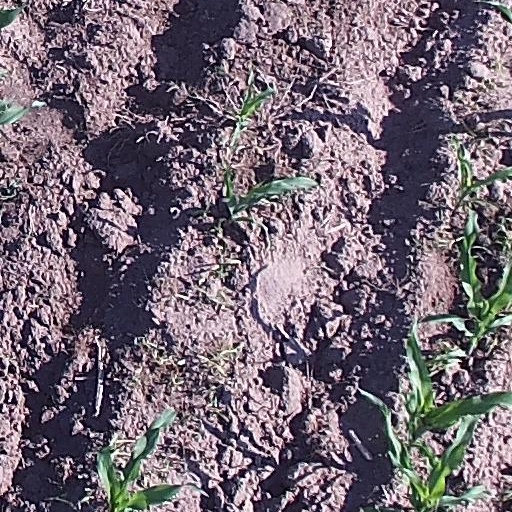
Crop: maize; corn